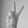
ASL letter: V